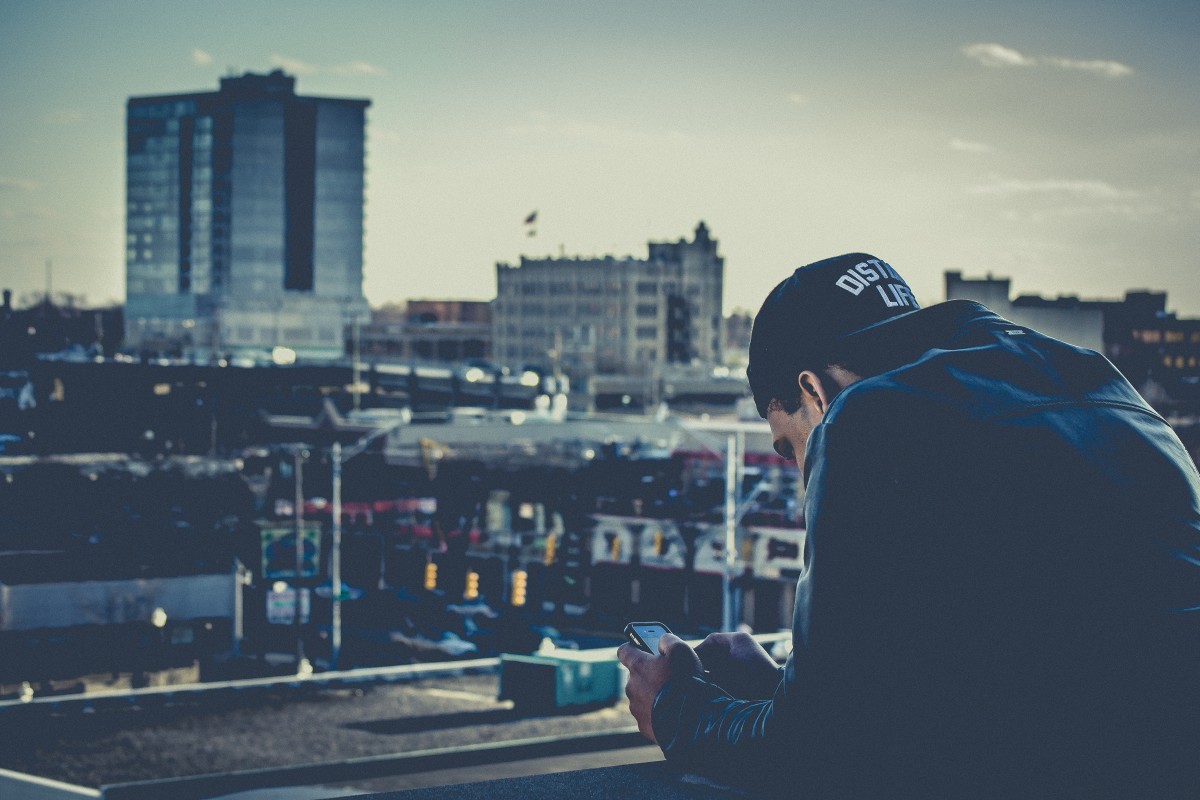
Tags: city, skyscraper, cityscape, blue, human settlement